Giovanna Tinetti

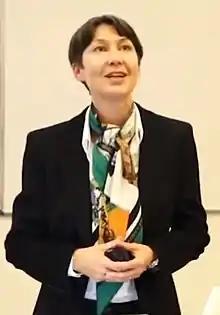
Tinetti talks about ARIEL in 2018

Giovanna Tinetti (born 1 April 1972) is an Italian physicist based in London. She is a Professor of Physics and Astronomy at University College London, who researches galactic planetary science, exoplanets and atmospheric science.